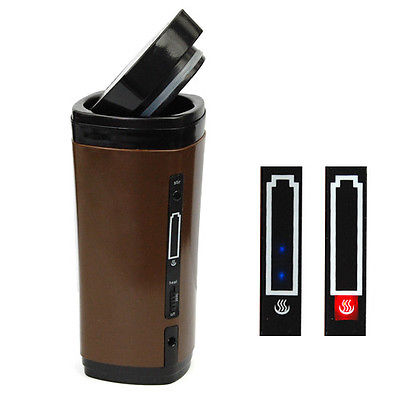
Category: mug